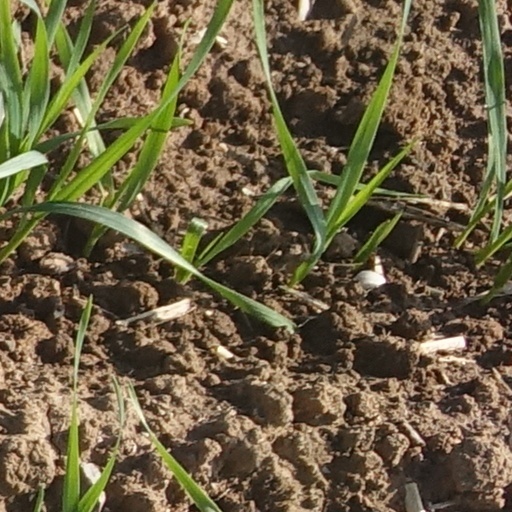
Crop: wheat